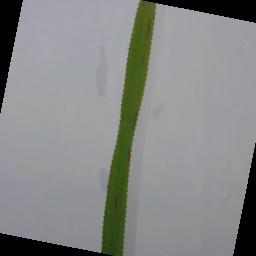
Label: Rice___Leaf_Blast